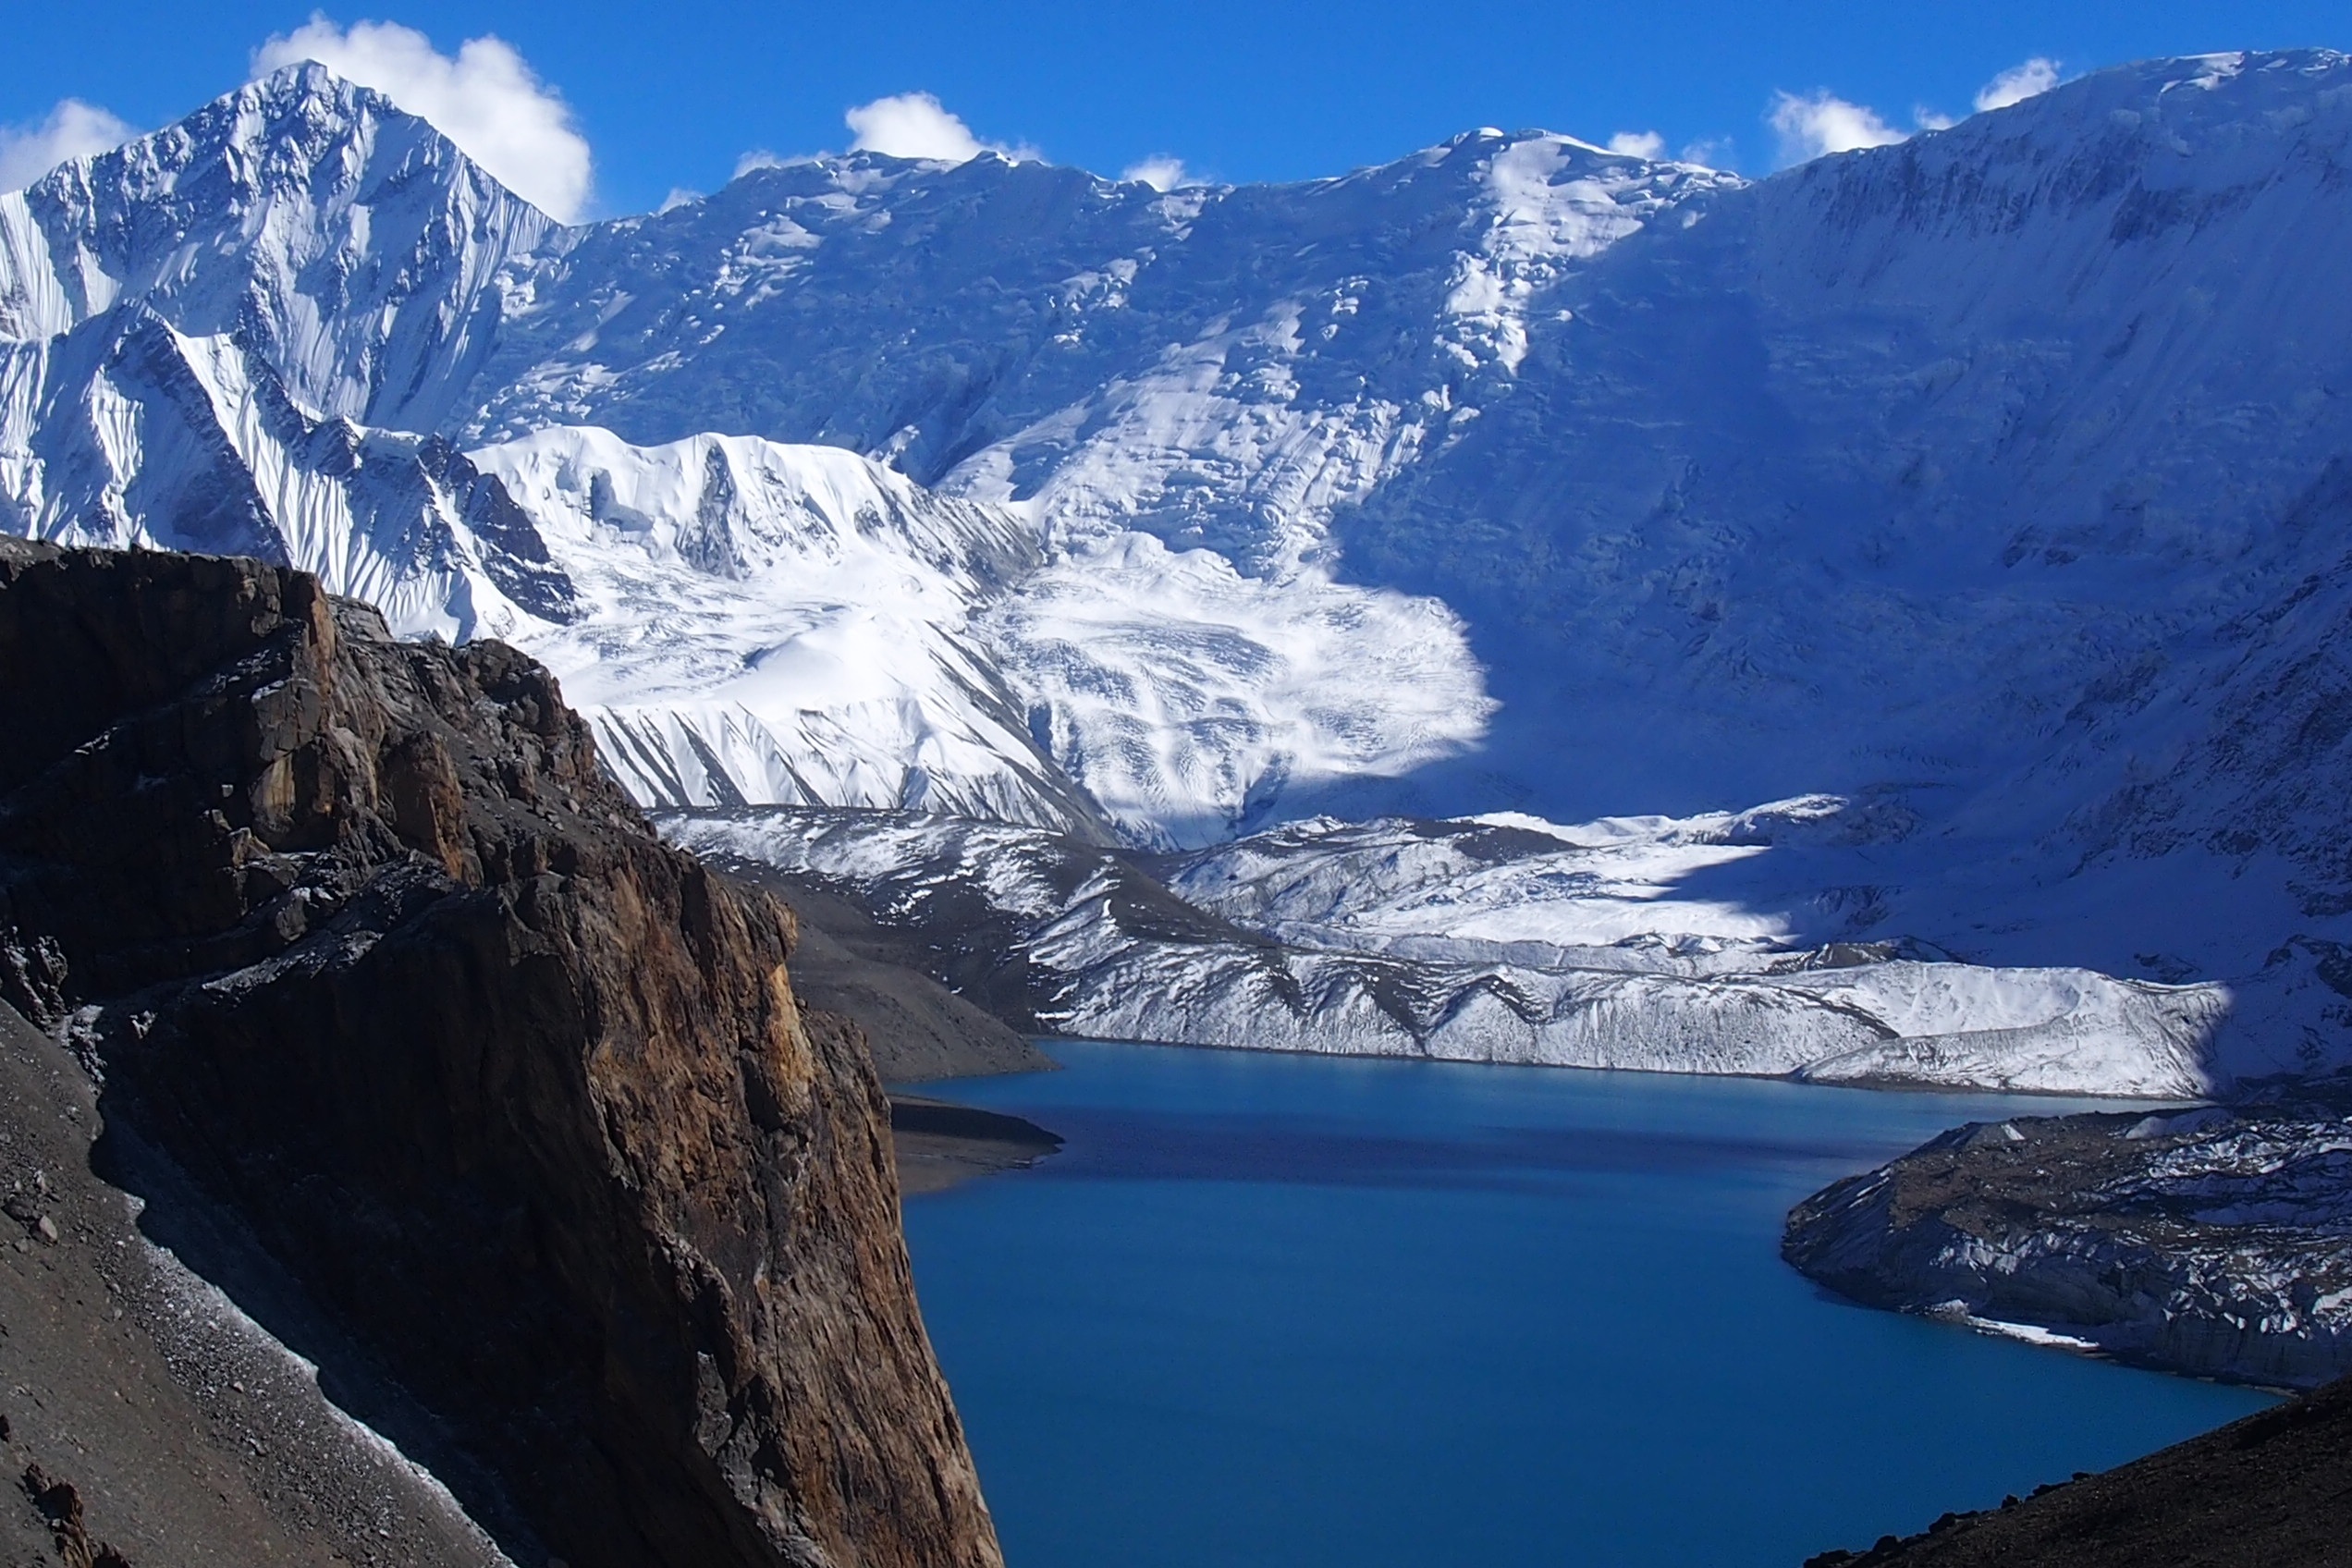
mountain, snow, lake, adventure, mountain range, ice, glacier, fjord, ridge, alps, cirque, crater lake, moraine, landform, mountain pass, geographical feature, mountainous landforms, glacial landform, geological phenomenon